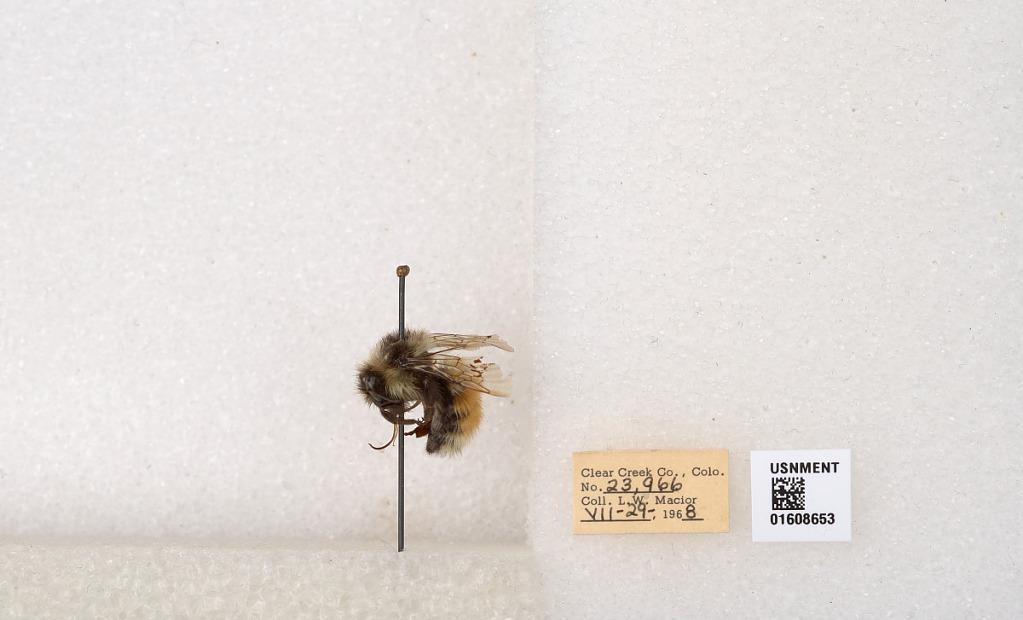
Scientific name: Bombus (Pyrobombus) sylvicola Kirby
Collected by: L. Macior
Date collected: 1968-7-29
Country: United States
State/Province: Colorado
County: Clear Creek
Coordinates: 39.6891, -105.644